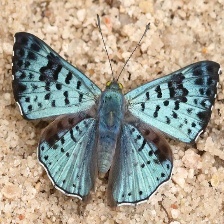
Species: GLITTERING SAPPHIRE